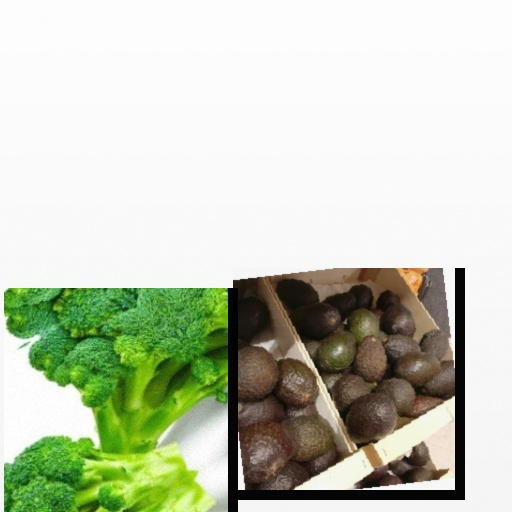
Food items: broccoli, avocado